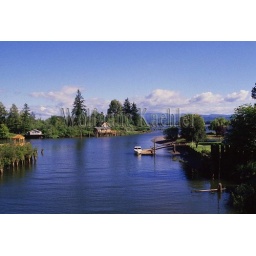
Usa, southwest washington, skamokawa, columbia river in background, cabin on water